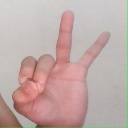
अक्षर: ण